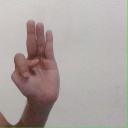
अक्षर: भ